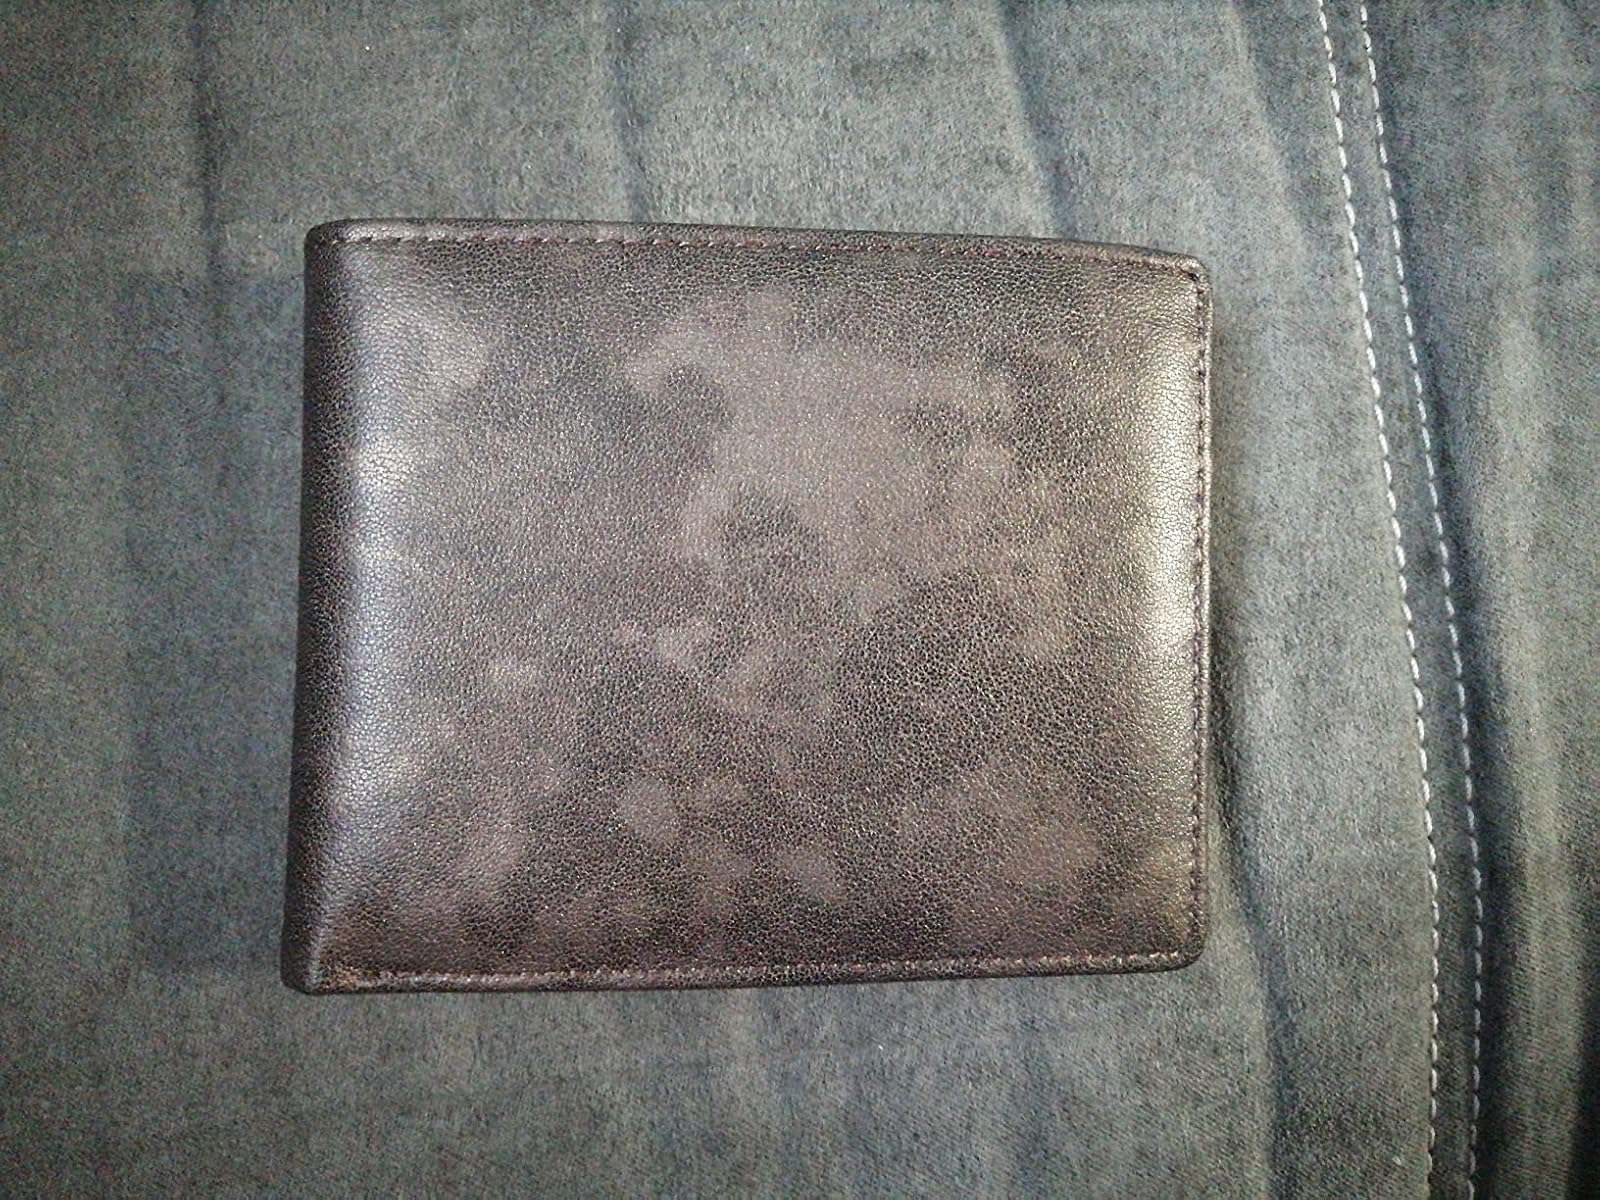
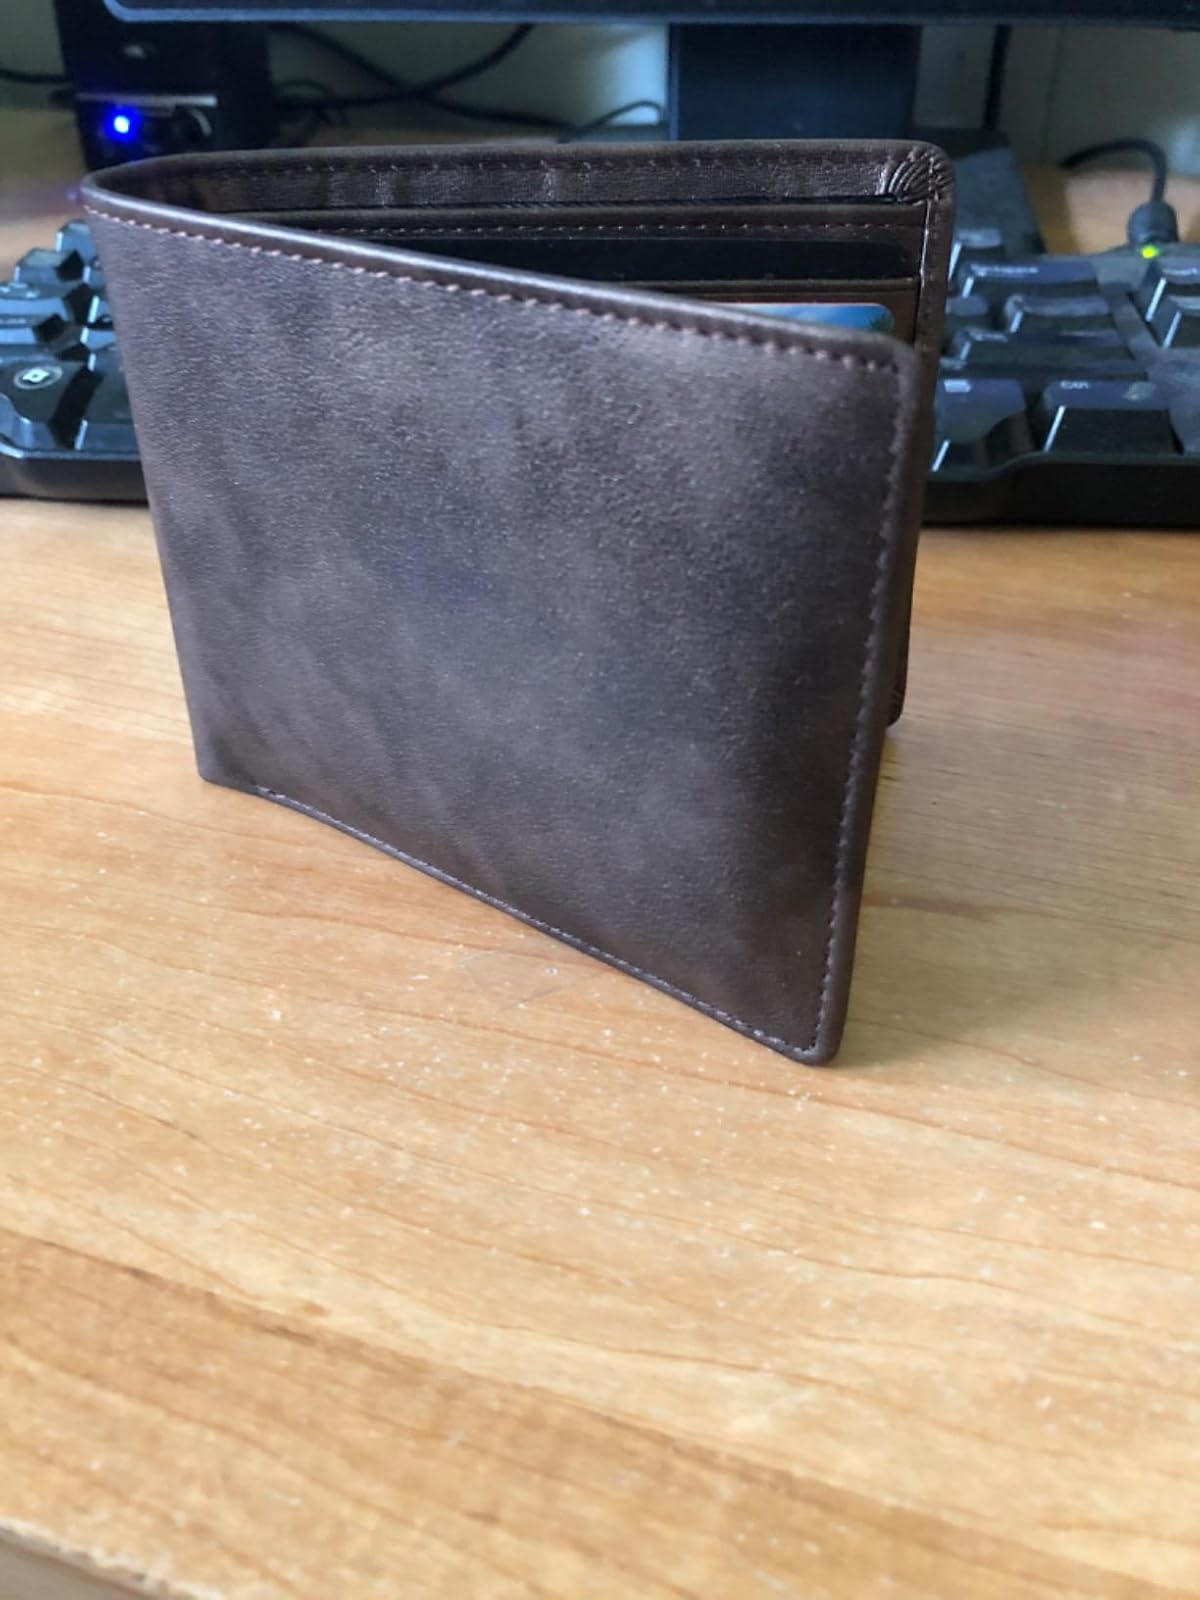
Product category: accessories_wallet
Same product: yes